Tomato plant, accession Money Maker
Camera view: horizontal (90 deg, fisheye); turntable rotation: 0 degrees
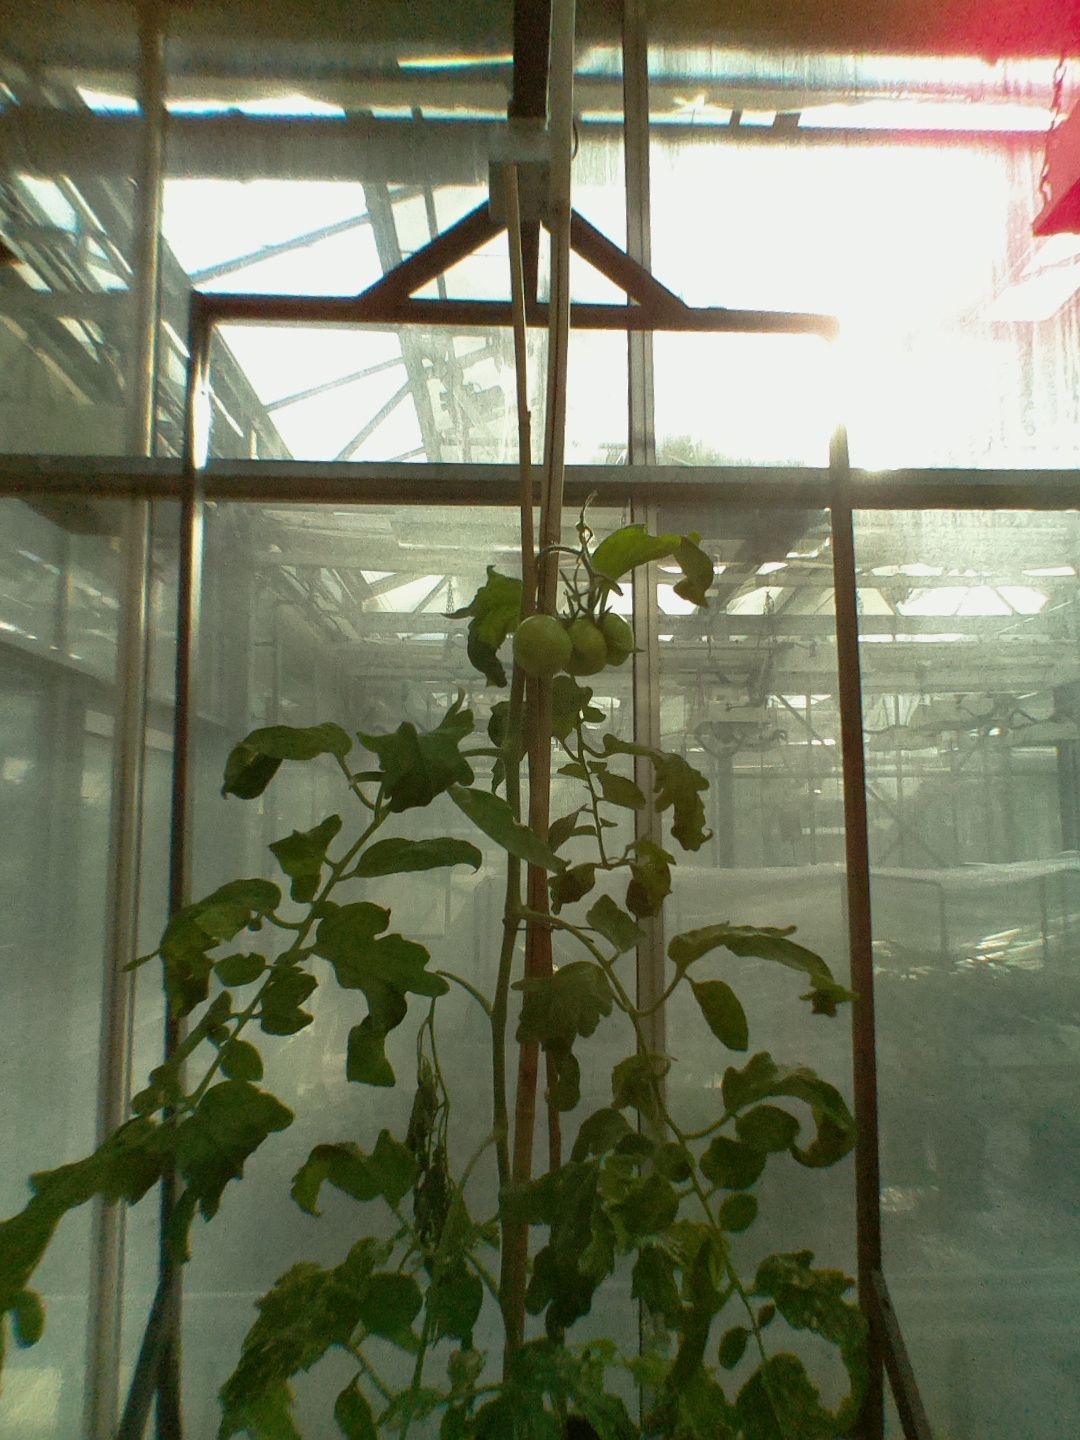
BBCH growth stage 73: 30%-40% of final fruit size